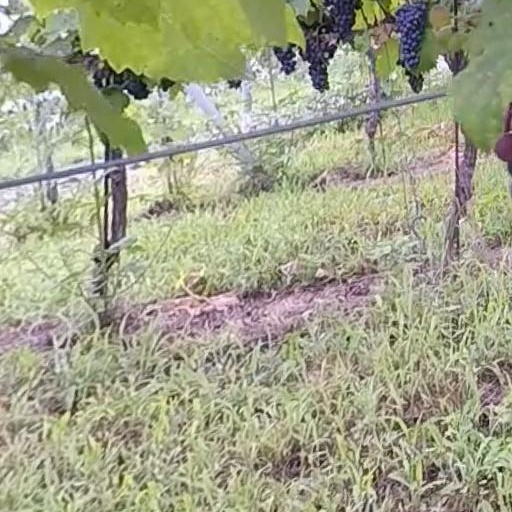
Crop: grape